What a Woman!

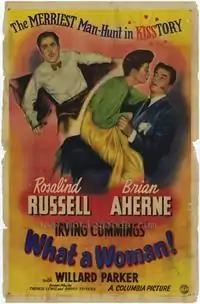
Poster

What a Woman! is a 1943 American romantic comedy film directed by Irving Cummings and starring Rosalind Russell and Brian Aherne.